D. Howard Thornton

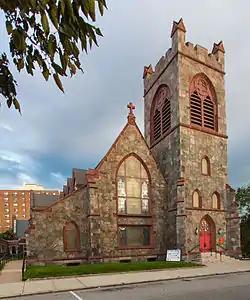
St. Paul's Episcopal Church, Pawtucket, Rhode Island, 1901.

Daniel Howard Thornton (1870–1911) was an American architect from Providence, Rhode Island.